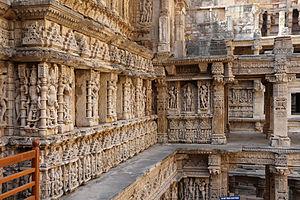
Rani ki vav, Patan, Inde